Sky position (RA, Dec in degrees): 156.228, 6.009
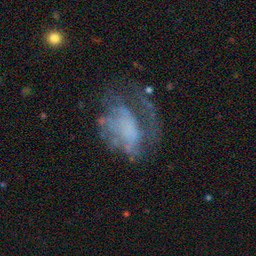
Galaxy morphology: Disturbed Galaxies